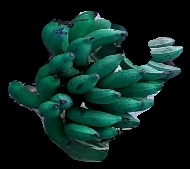
Variety: rasbale
Grade: grade3